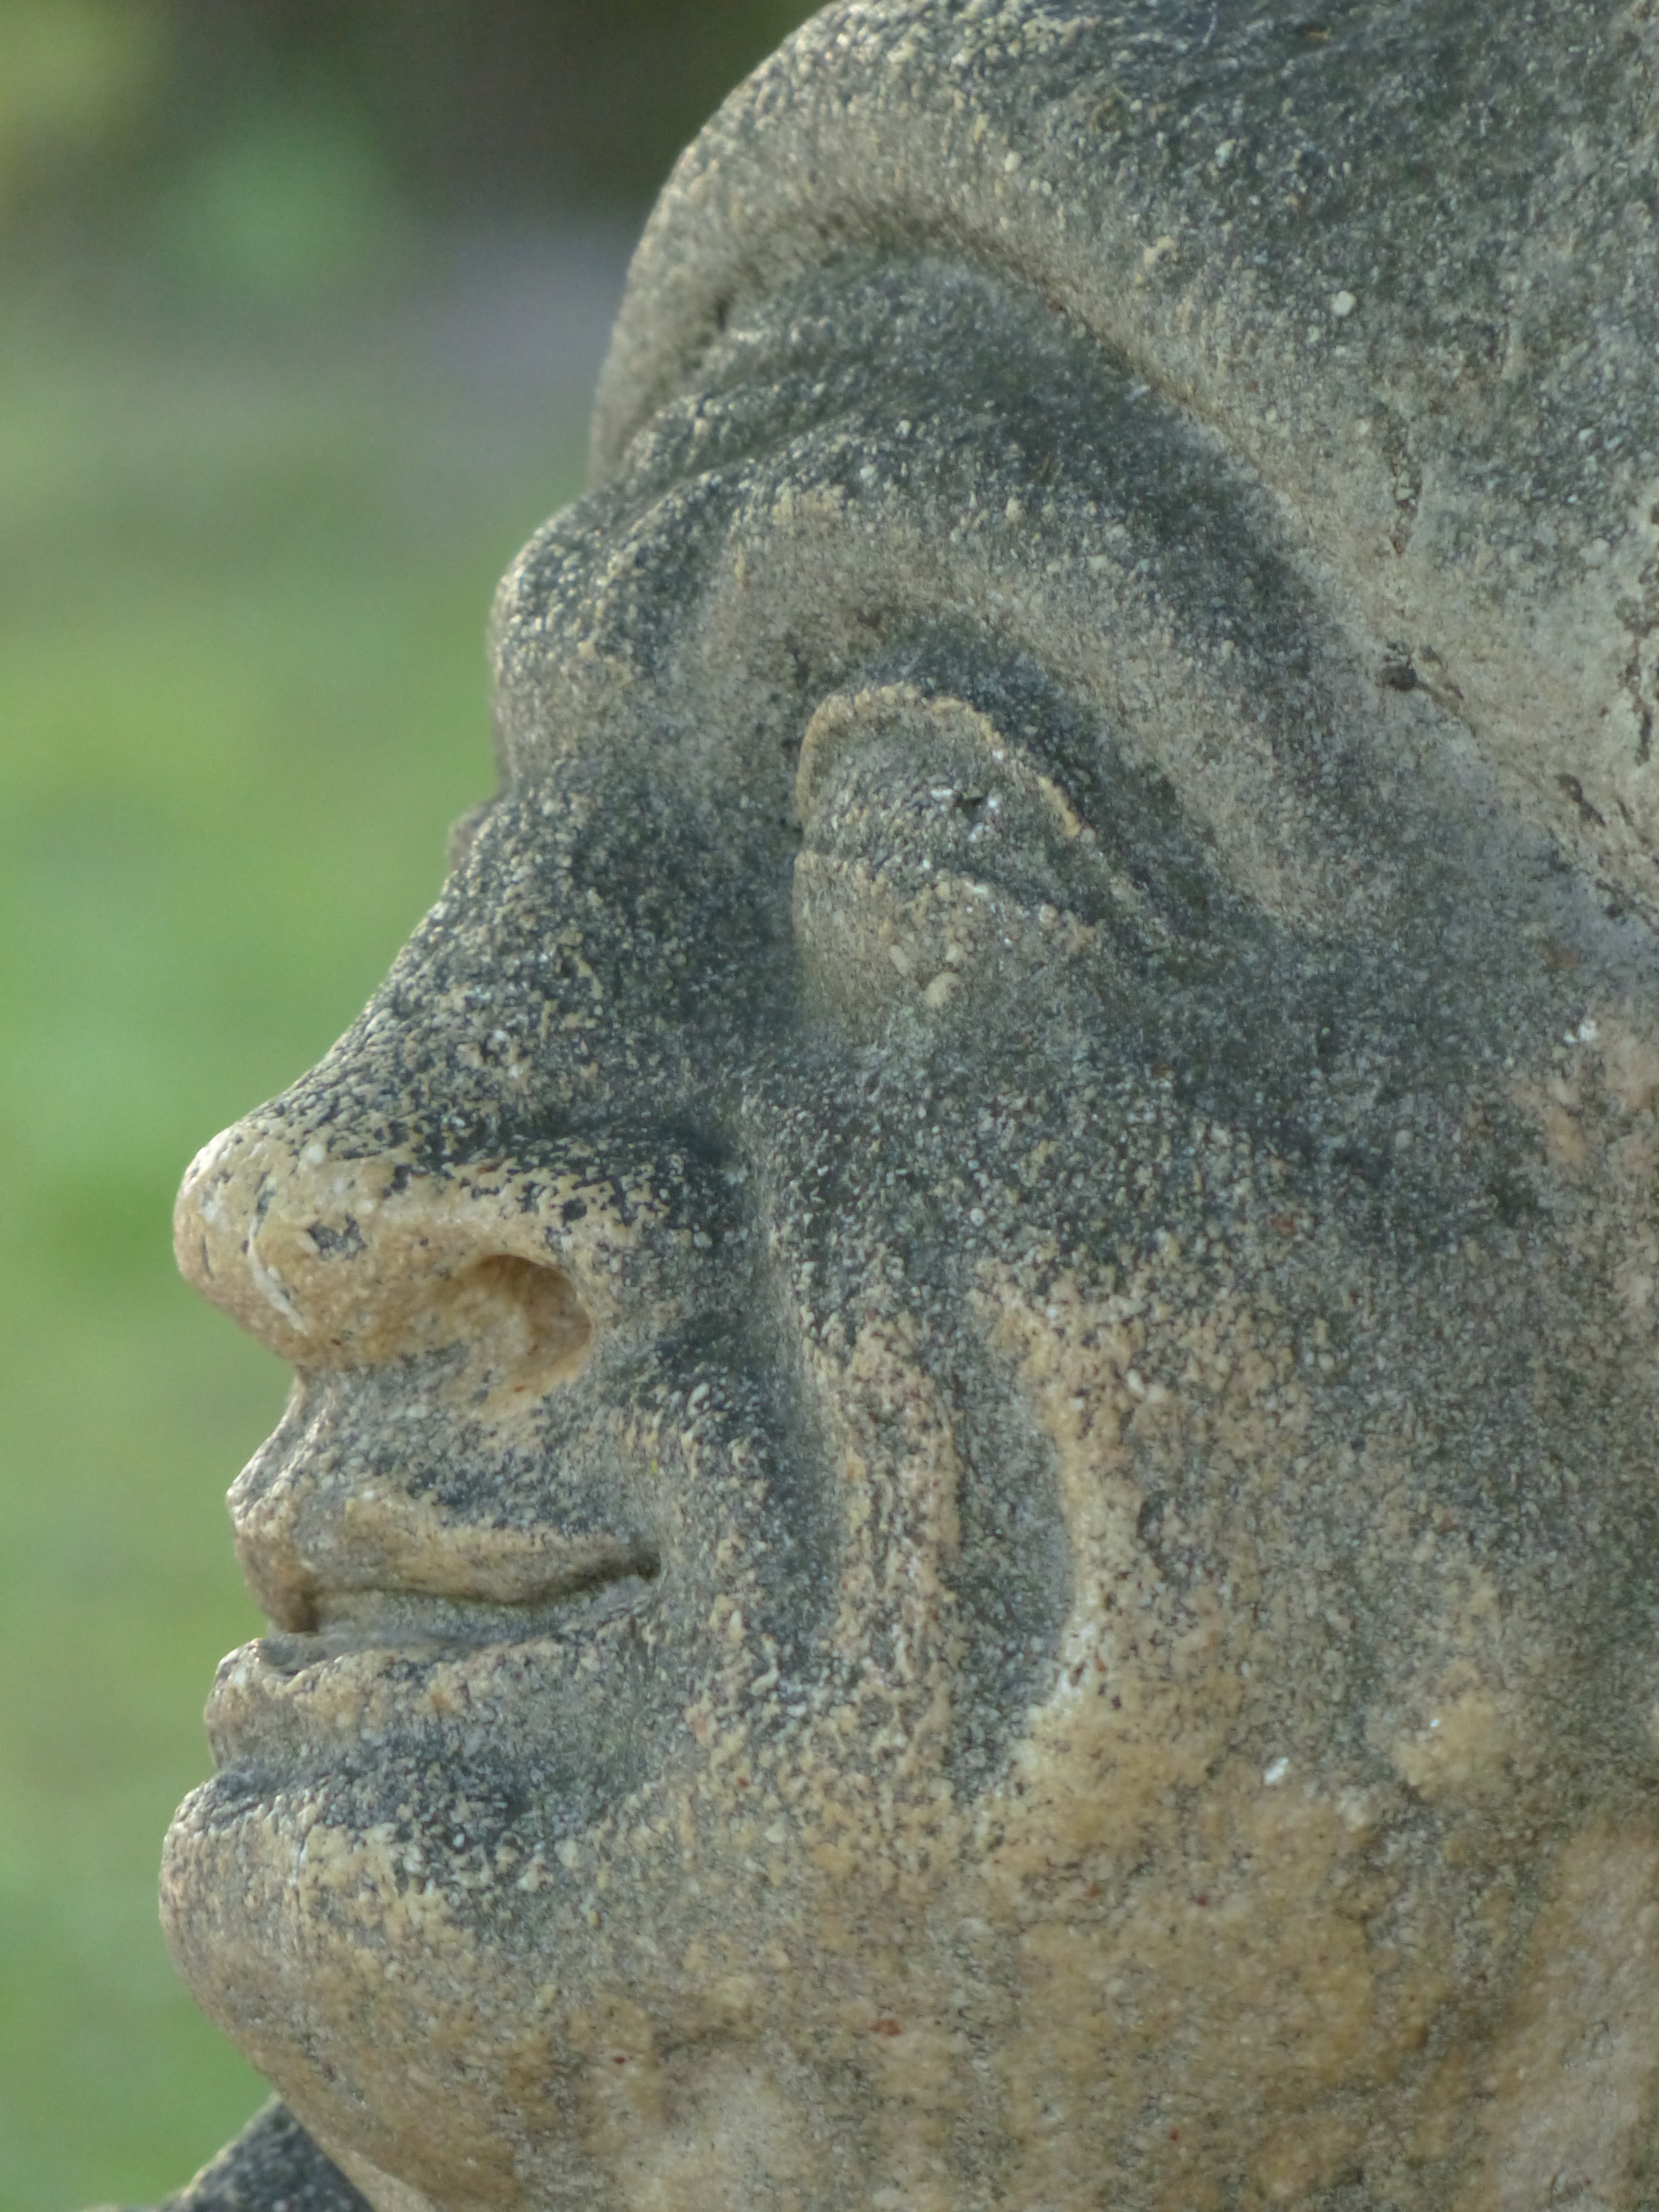
rock, stone, monument, statue, globe, gargoyle, face, sculpture, art, figure, temple, head, dwarf, carving, gnome, stone statue, baroque, salzburg, stone figure, stone carving, ancient history, mirabell gardens, zwergelgarten